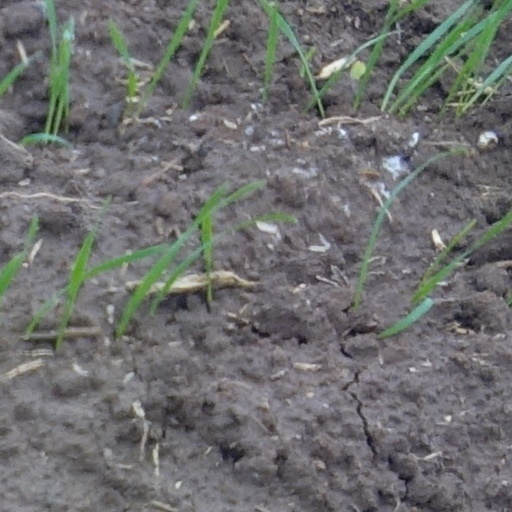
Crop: wheat